Question: Please indicate a possible affordance area of the book that can be used for holding
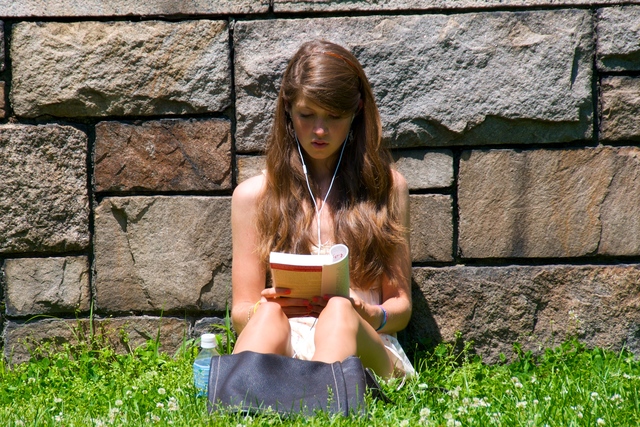
Answer: [259.5, 241, 368.5, 321]